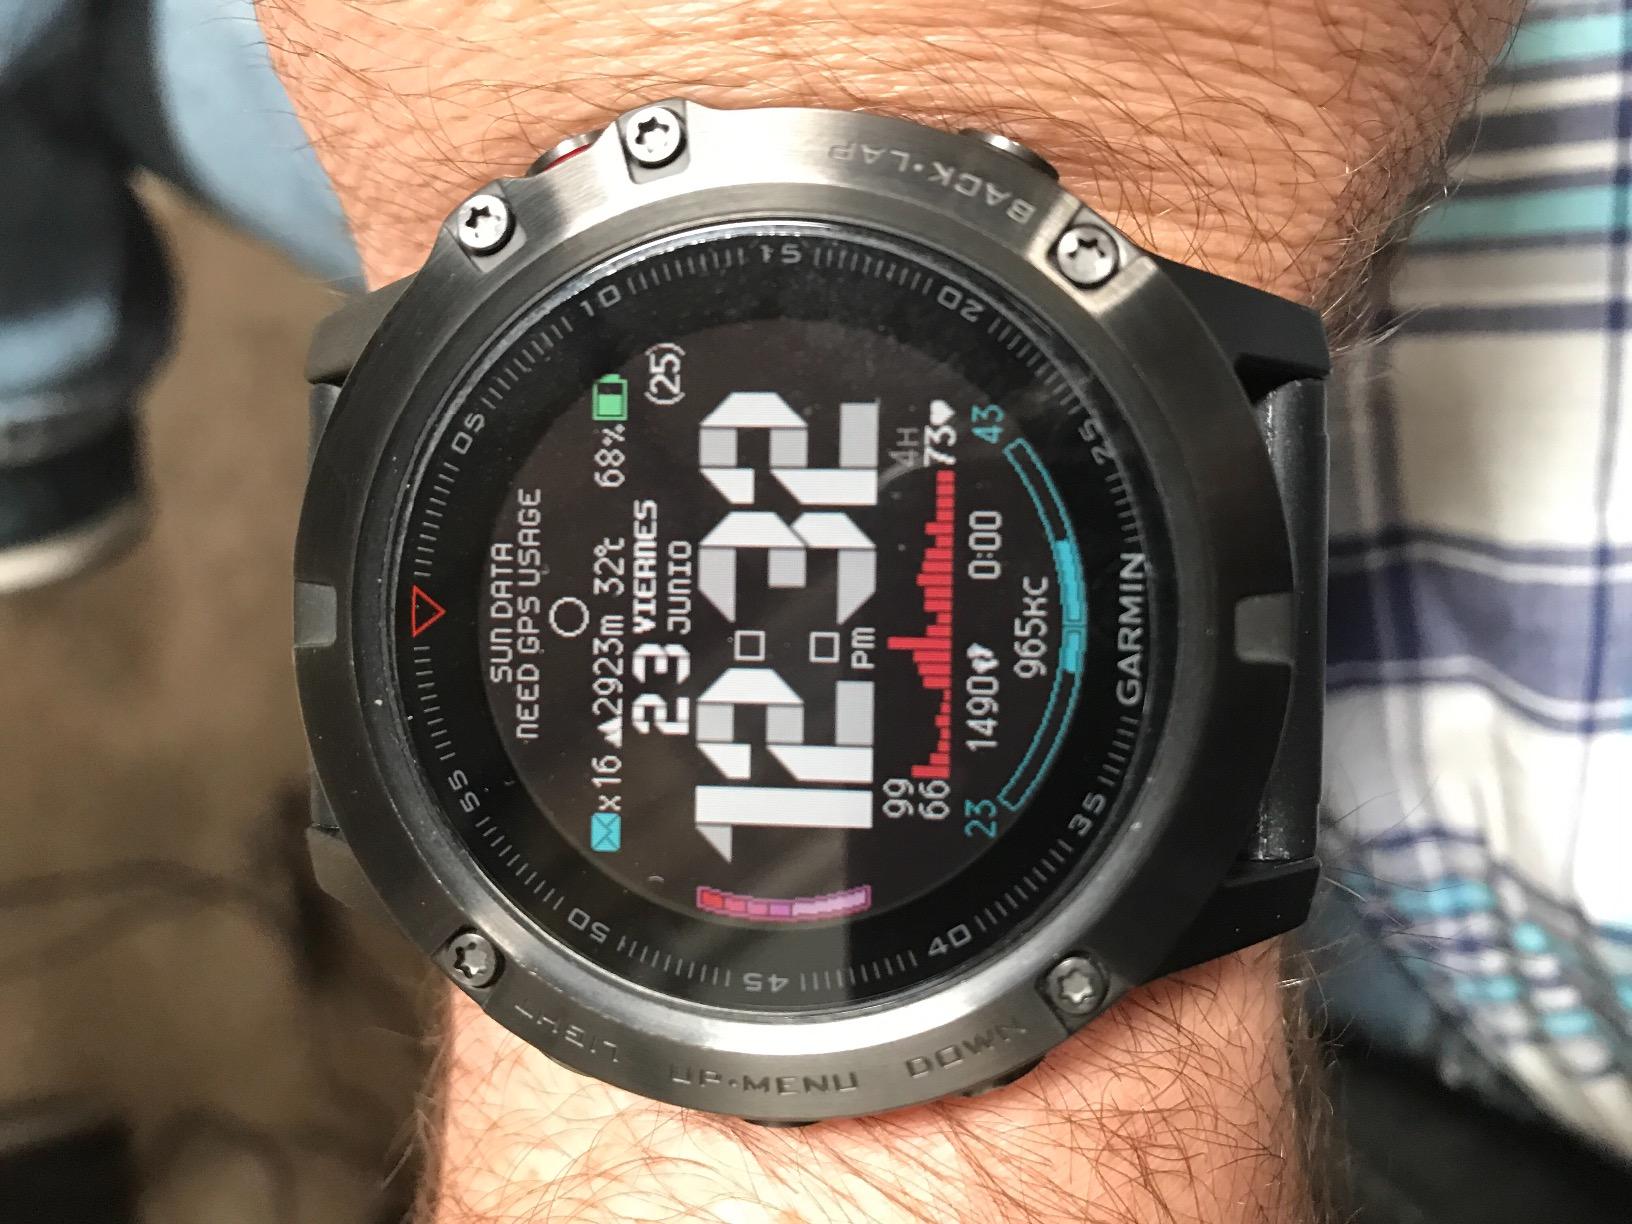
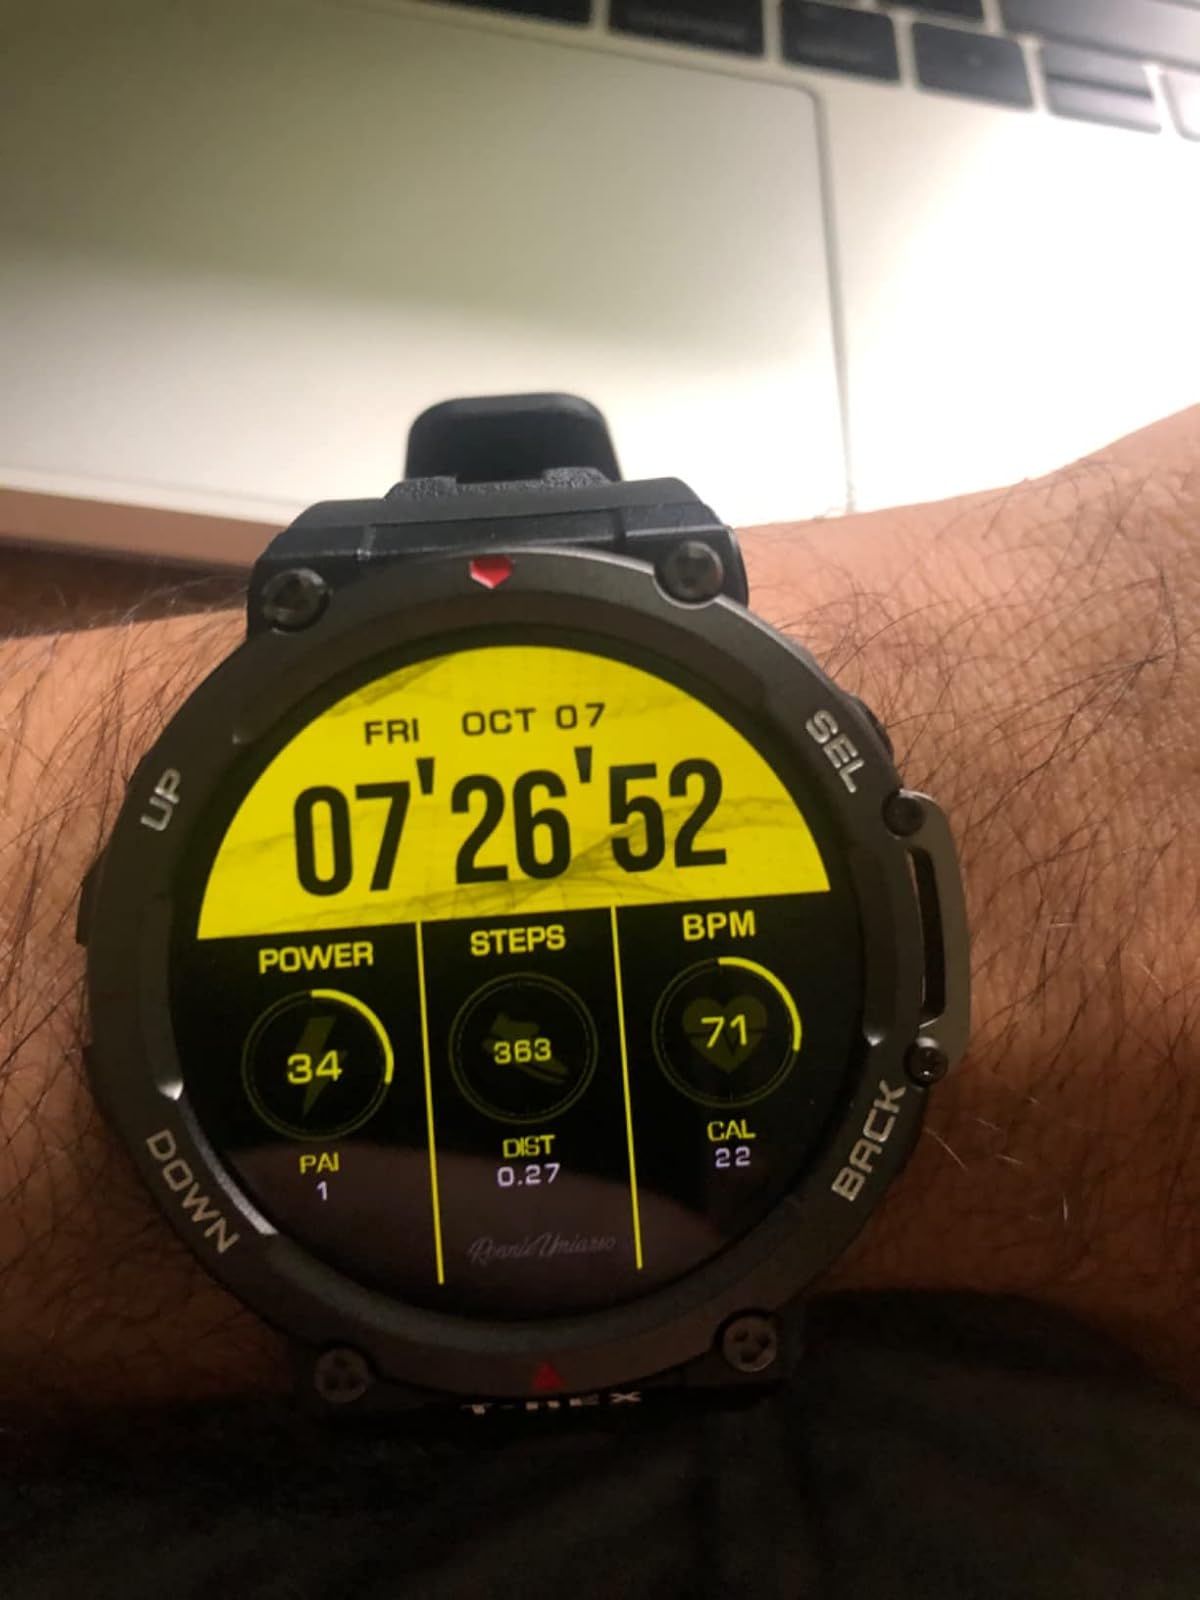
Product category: smartwatch
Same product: no